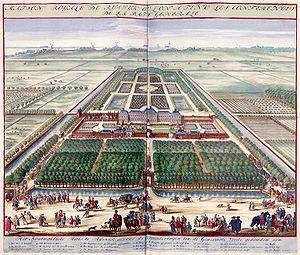
Les traités de Ryswick signés les 20 – 21 septembre 1697 à Ryswick, ville hollandaise des faubourgs de La Haye, mirent fin à la guerre de la Ligue d'Augsbourg entre Louis XIV et la ligue d'Augsbourg. Le diplomate suédois Nils Lillieroot remplit la fonction de médiateur.
Ryswick, est un village et une commune néerlandaise de la province de Hollande-Méridionale. Le village constitue la banlieue résidentielle sud de La Haye, avec laquelle elle est reliée par le Rijswijkseweg.